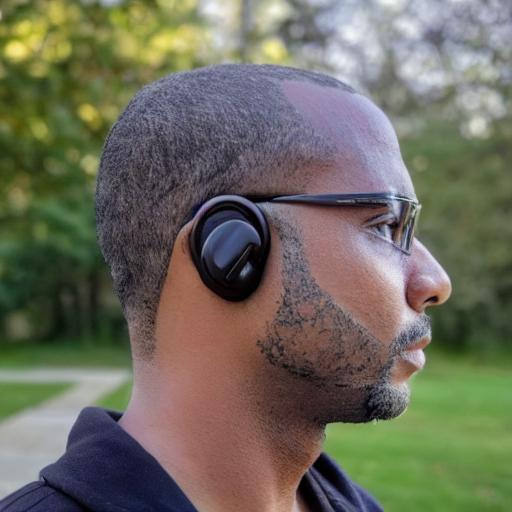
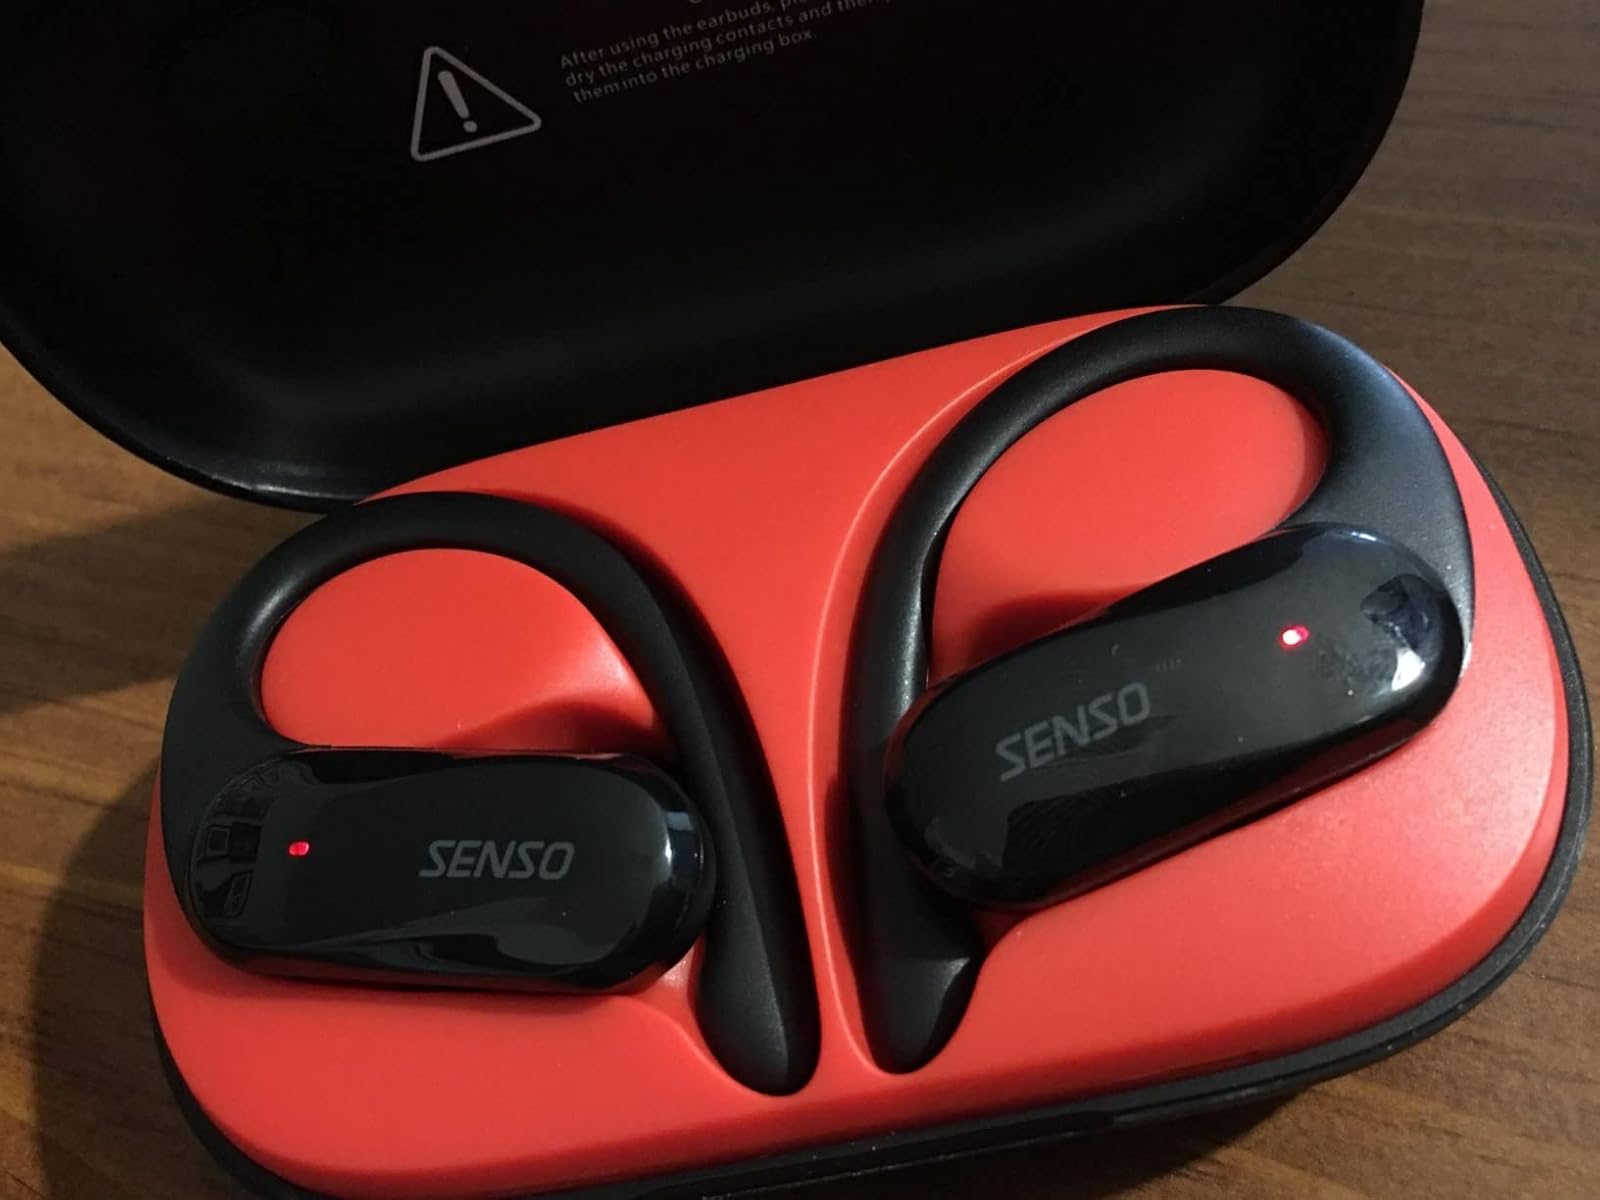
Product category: earbuds
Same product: no